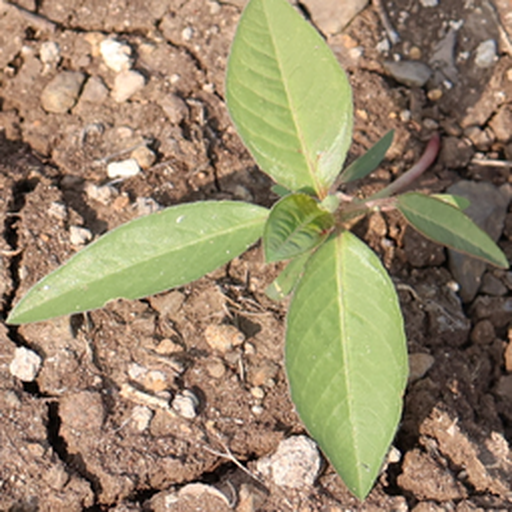
Weed species: Moti_dudhi(Euphorbia_geneculata_L)